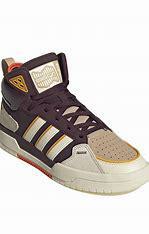
Brand: adidas
Model: 100